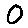
Label: 0